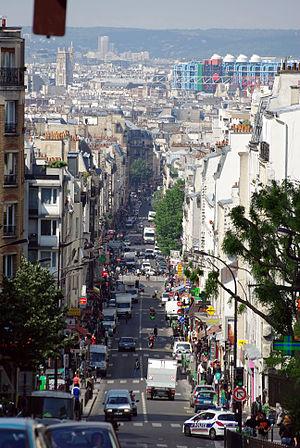
Rue de Ménilmontant avec vue sur Paris et Beaubourg
La rue de Ménilmontant est une voie située dans les quartiers de Belleville, de Saint-Fargeau, et du Père-Lachaise du 20ᵉ arrondissement de Paris.